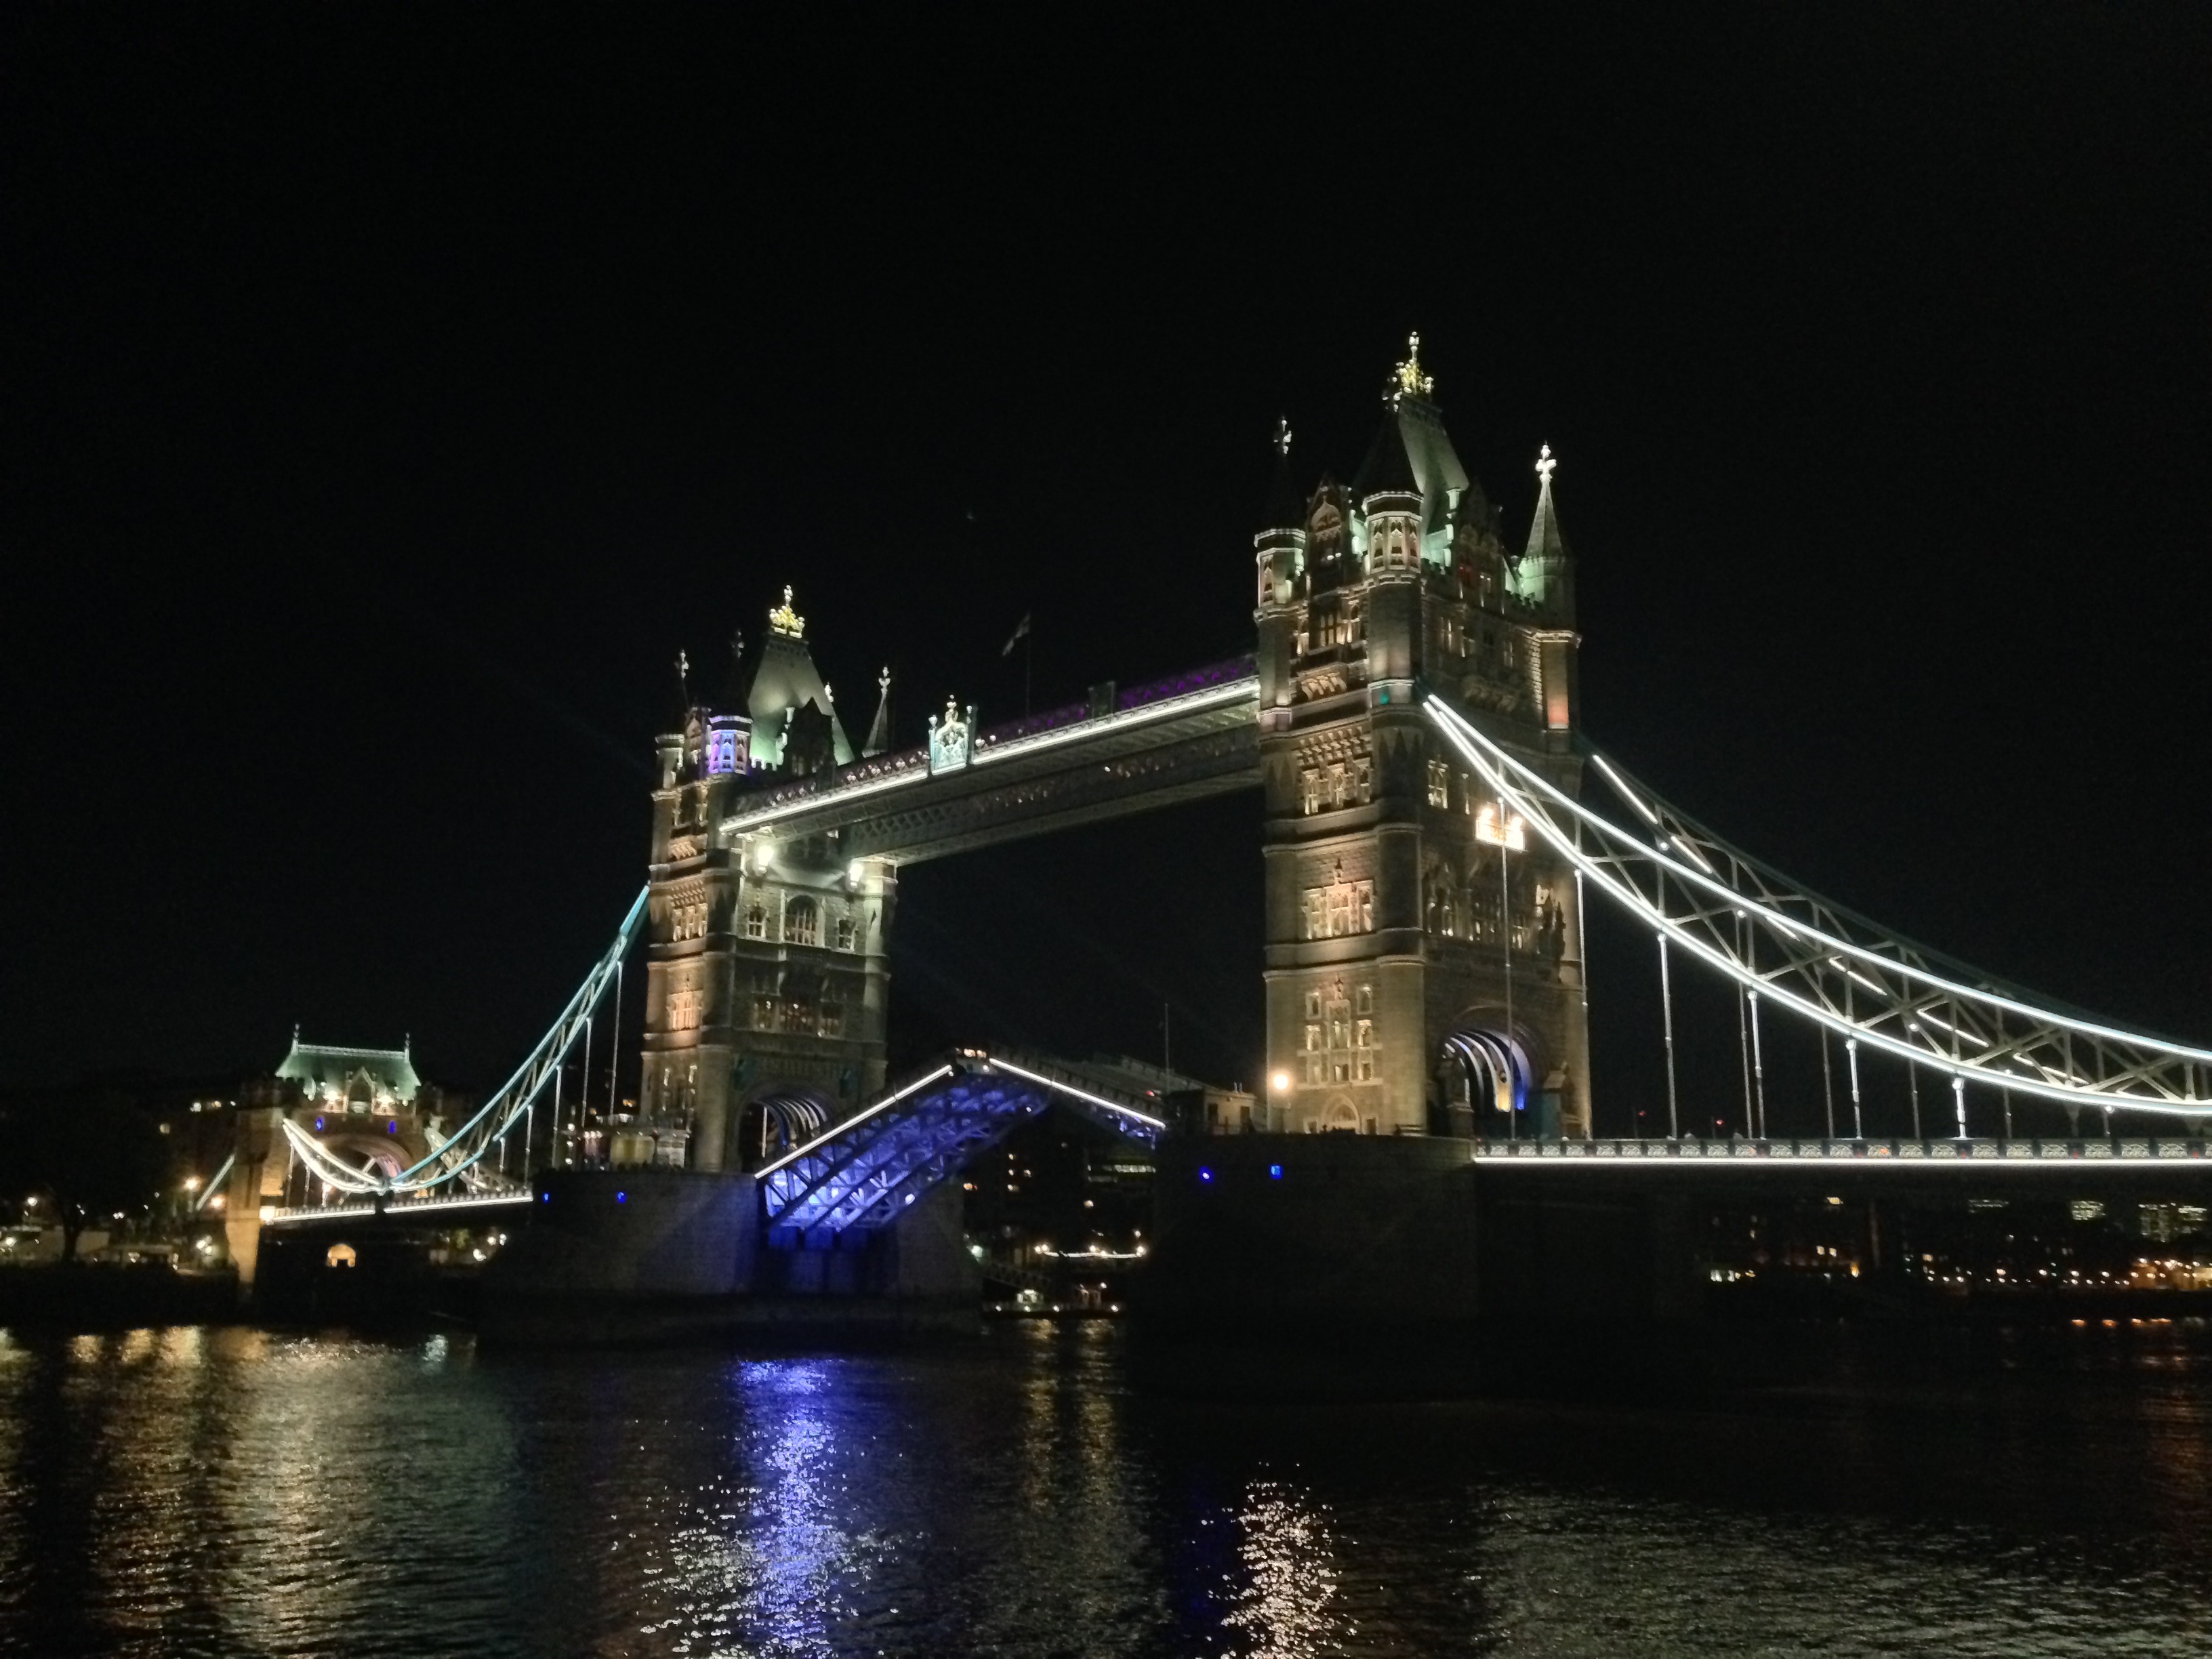
bridge, night, monument, cityscape, dusk, evening, reflection, tower, landmark, tower bridge, waterway, uk, england, london, british, famous, thames